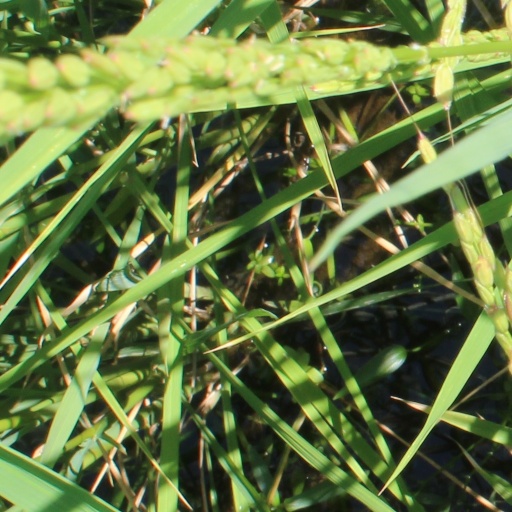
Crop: rice